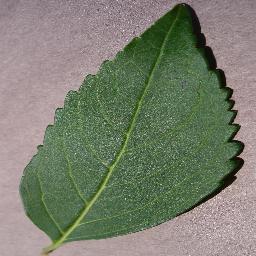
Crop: cherry
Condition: (including_sour)_healthy